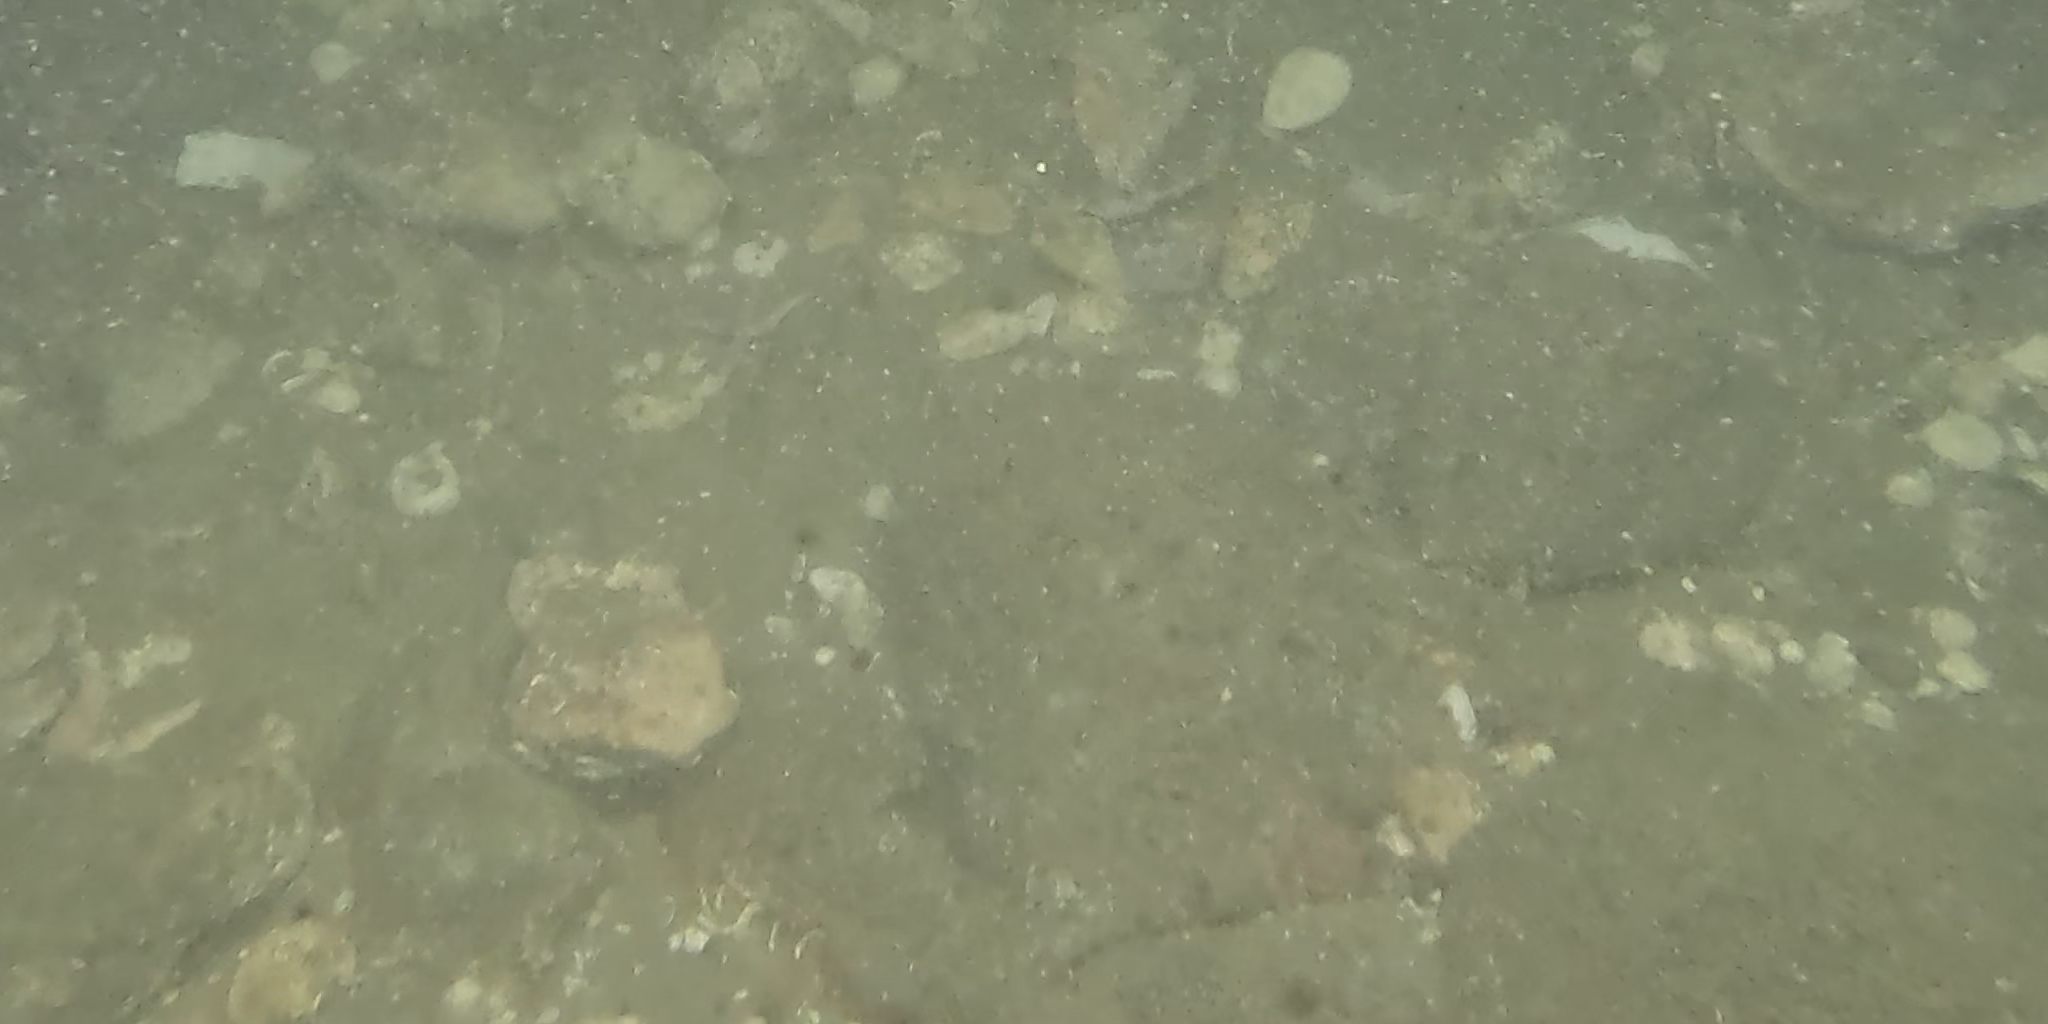
Seabed habitat: stone